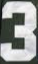
Number: 3